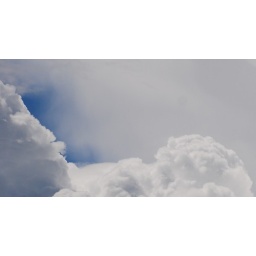
Just a cloud I spotted over the house